Morven, Queensland

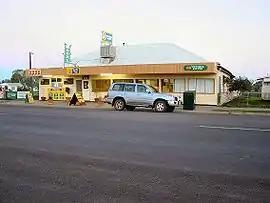
Morven Hotel (prior to burning down in 2016)

Morven is a rural town and locality in the Shire of Murweh, Queensland, Australia. In the , the locality of Morven had a population of 184 people.